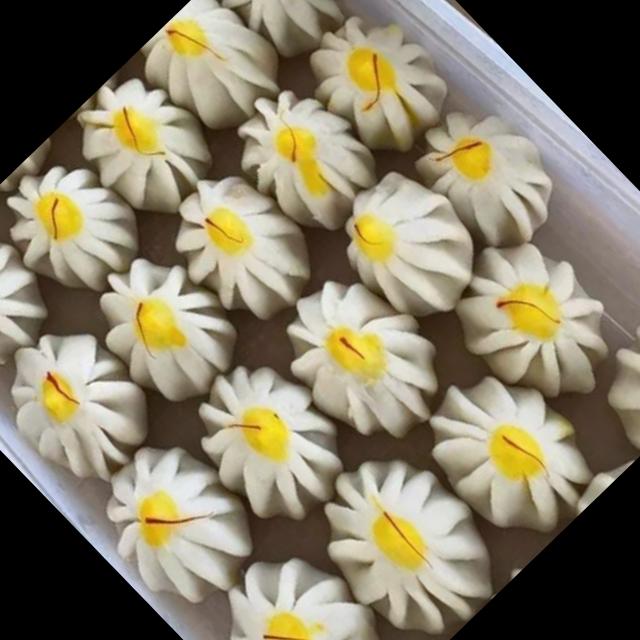
Dish: modak